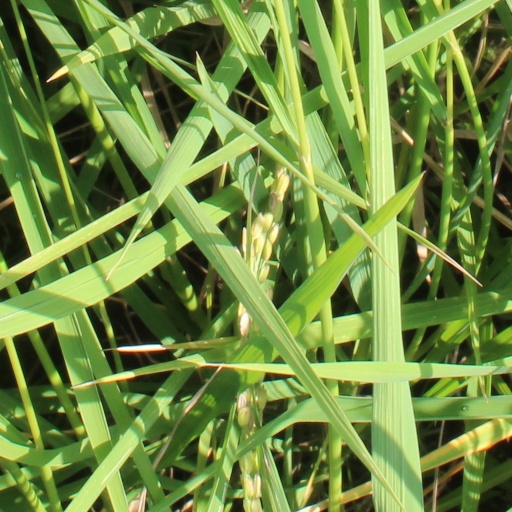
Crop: rice